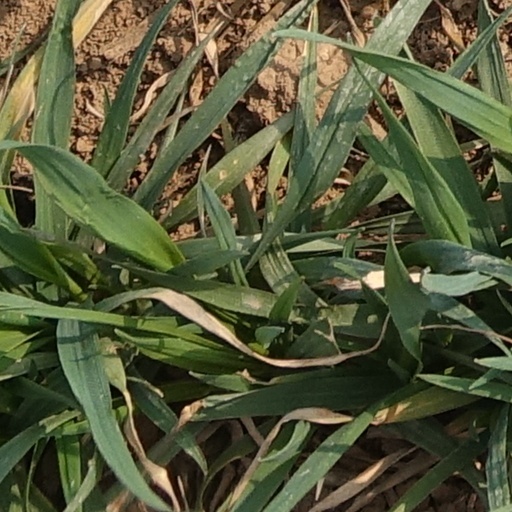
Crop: wheat